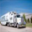
Label: truck